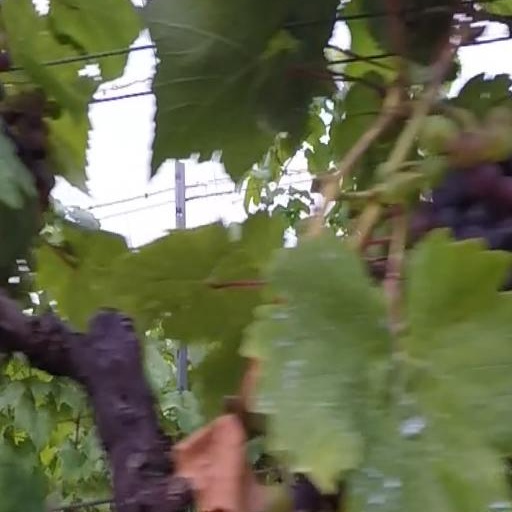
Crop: grape